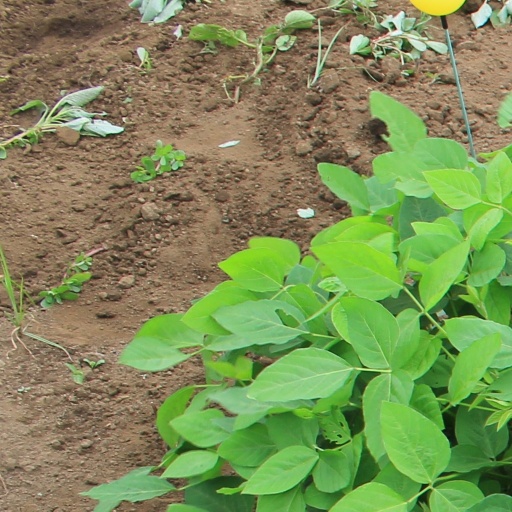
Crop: soybean